Maginot Line

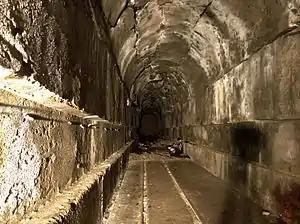
Combat block 1 at the fortress Limeiln (ouvrage Four-à-Chaux, Alsace), showing signs of German testing of explosives inside some fortresses between 1942 and 1944

When the British Expeditionary Force landed in France in September 1939, they and the French reinforced and extended the Maginot line to the sea in a flurry of construction from 1939 to 1940, accompanied by general improvements all along the line. The final line was strongest around the industrial regions of Metz, Lauter and Alsace, while other areas were, in comparison, only weakly guarded. In contrast, the propaganda about the line made it appear far greater a construction than it was; illustrations showed multiple storeys of interwoven passages and even underground rail yards and cinemas. This reassured allied civilians.